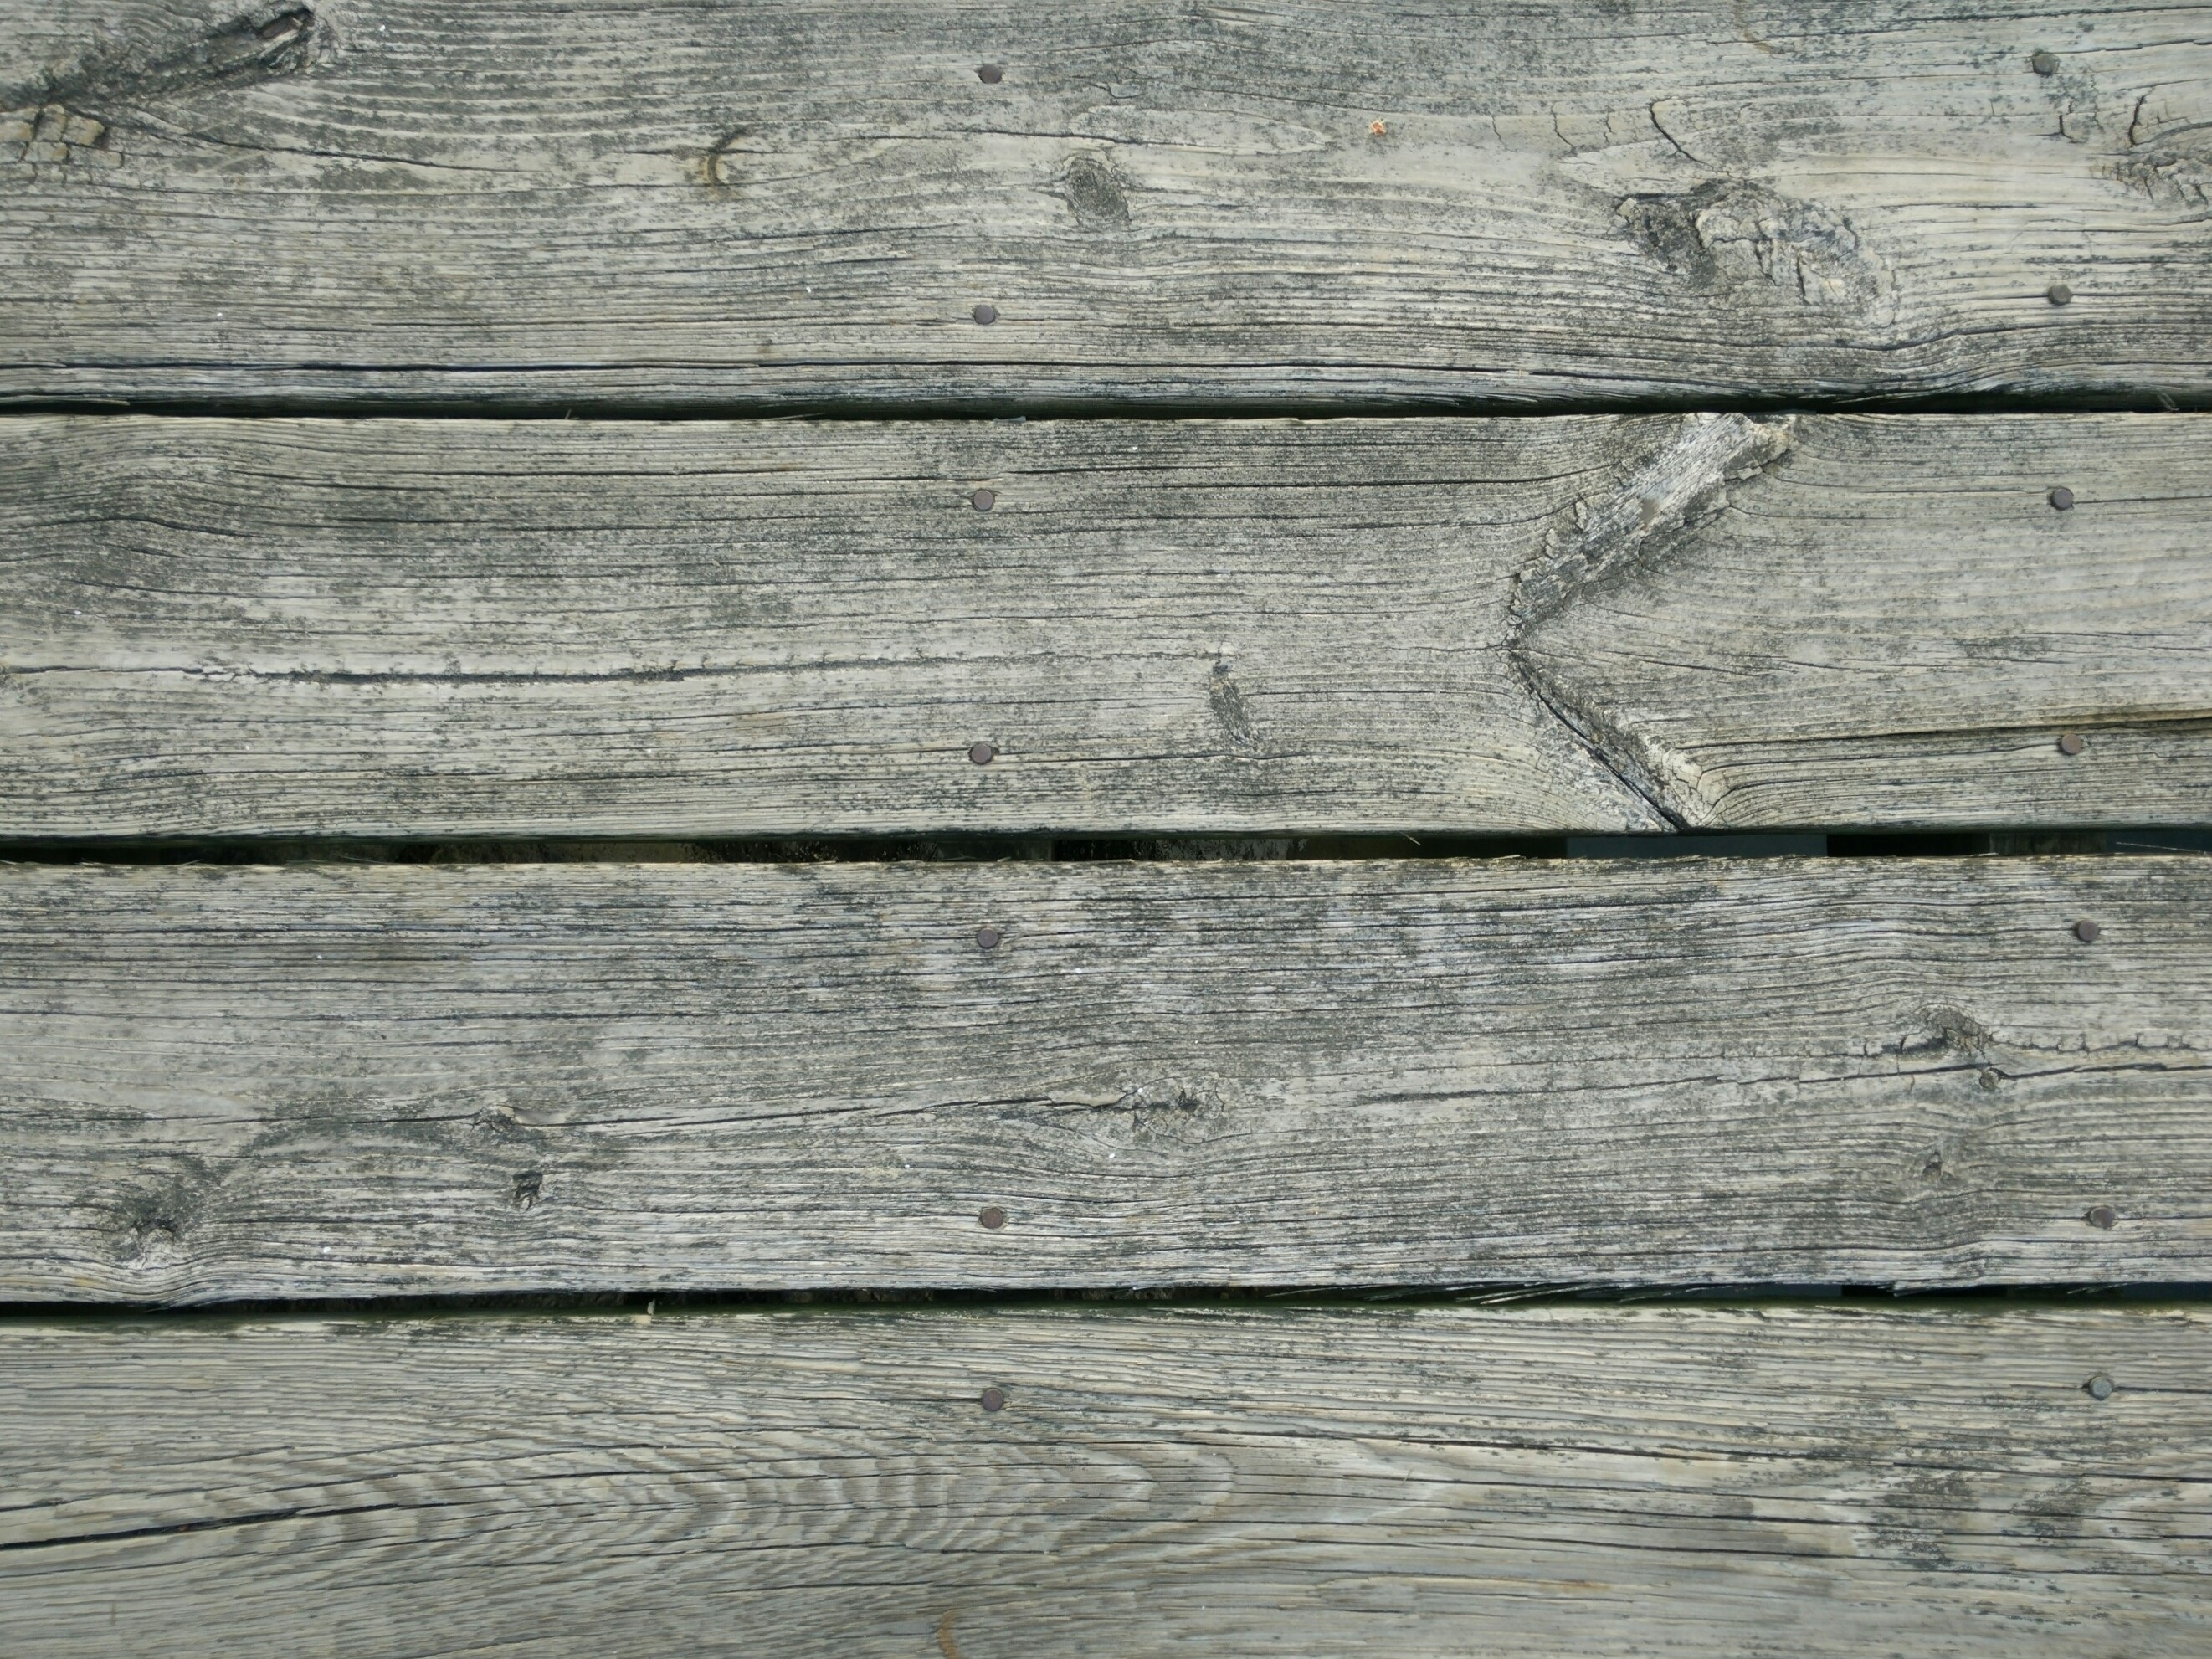
wood, texture, plank, floor, old, wall, web, line, stone wall, material, hardwood, planks, flooring, wood flooring